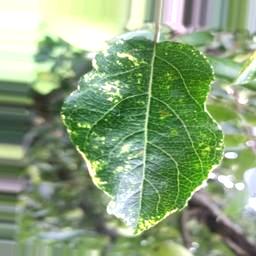
Label: Apple_Mosaic